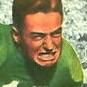
Age: 41